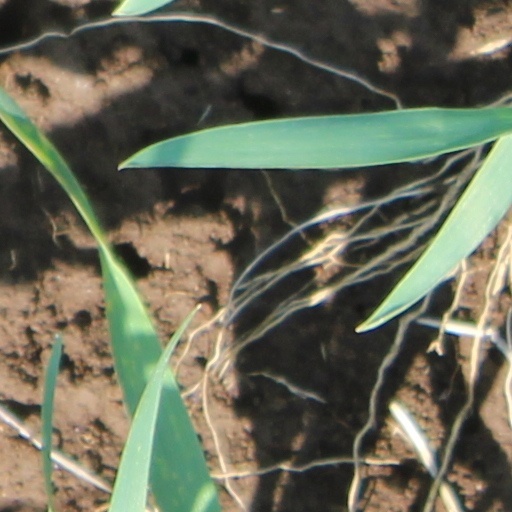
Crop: wheat